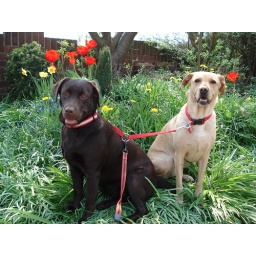
Milly and Amy in the flower bed